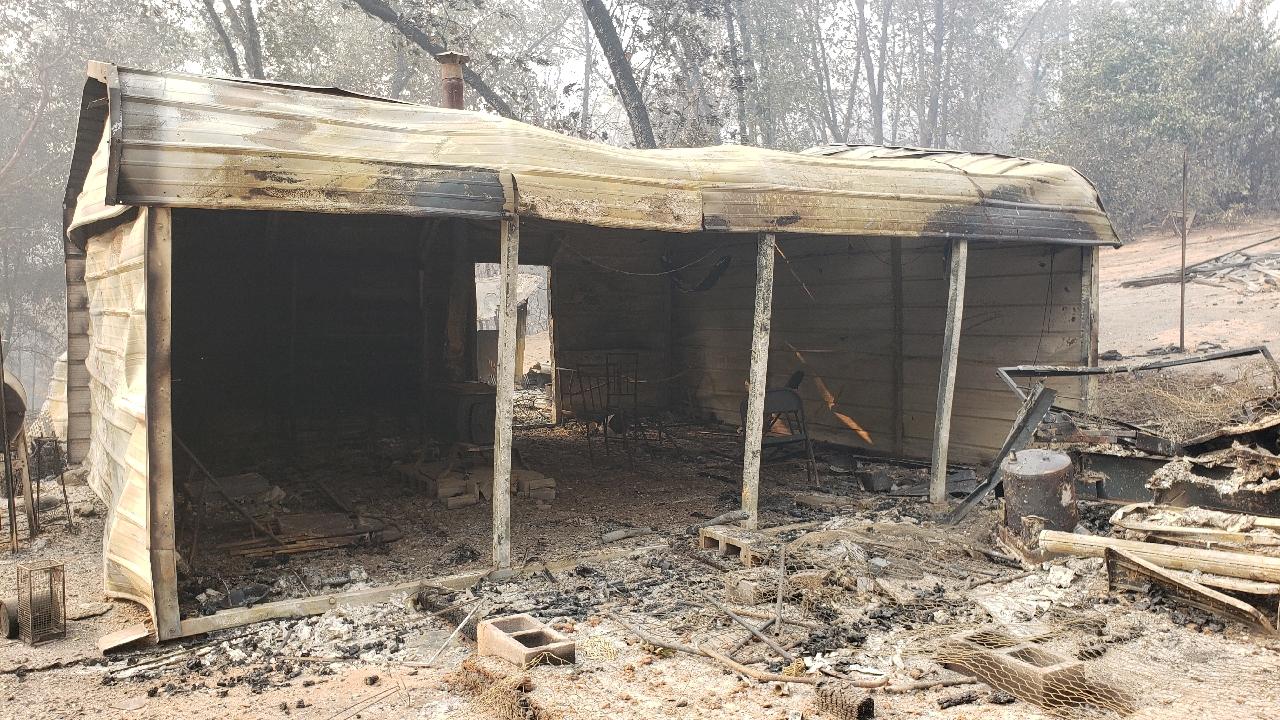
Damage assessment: destroyed